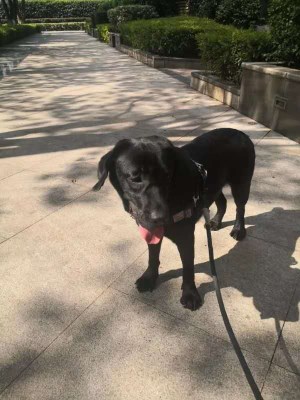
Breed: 3580-n000122-Labrador_retriever